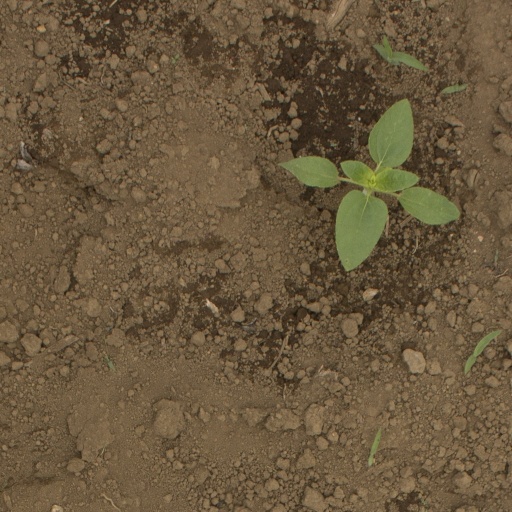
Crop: Jerusalem artichoke